Paul Shaw (design historian)

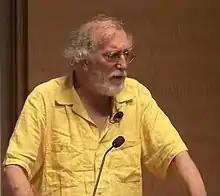
Paul Shaw in 2018

Paul Shaw is an American designer, calligrapher and historian of design who lives in New York City. He has written a book on the history of the design of the New York City Subway system, "Helvetica and the New York Subway System: The True (Maybe) Story", on the work of William Addison Dwiggins, and for "Print" magazine. His book on the New York subway is known as one of the best modern design books. He received the annual SoTA Typography Award of 2019. Paul Shaw is Editor-in-Chief of Codex, Journal of Letterforms and The Eternal Letter Design. His work has won awards from the AIGA Directors Club and the Art Directors Club of New York.